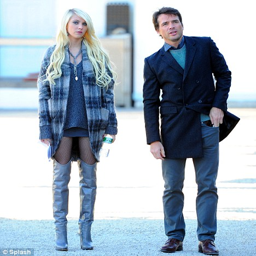
artist and actor on the set of filming .